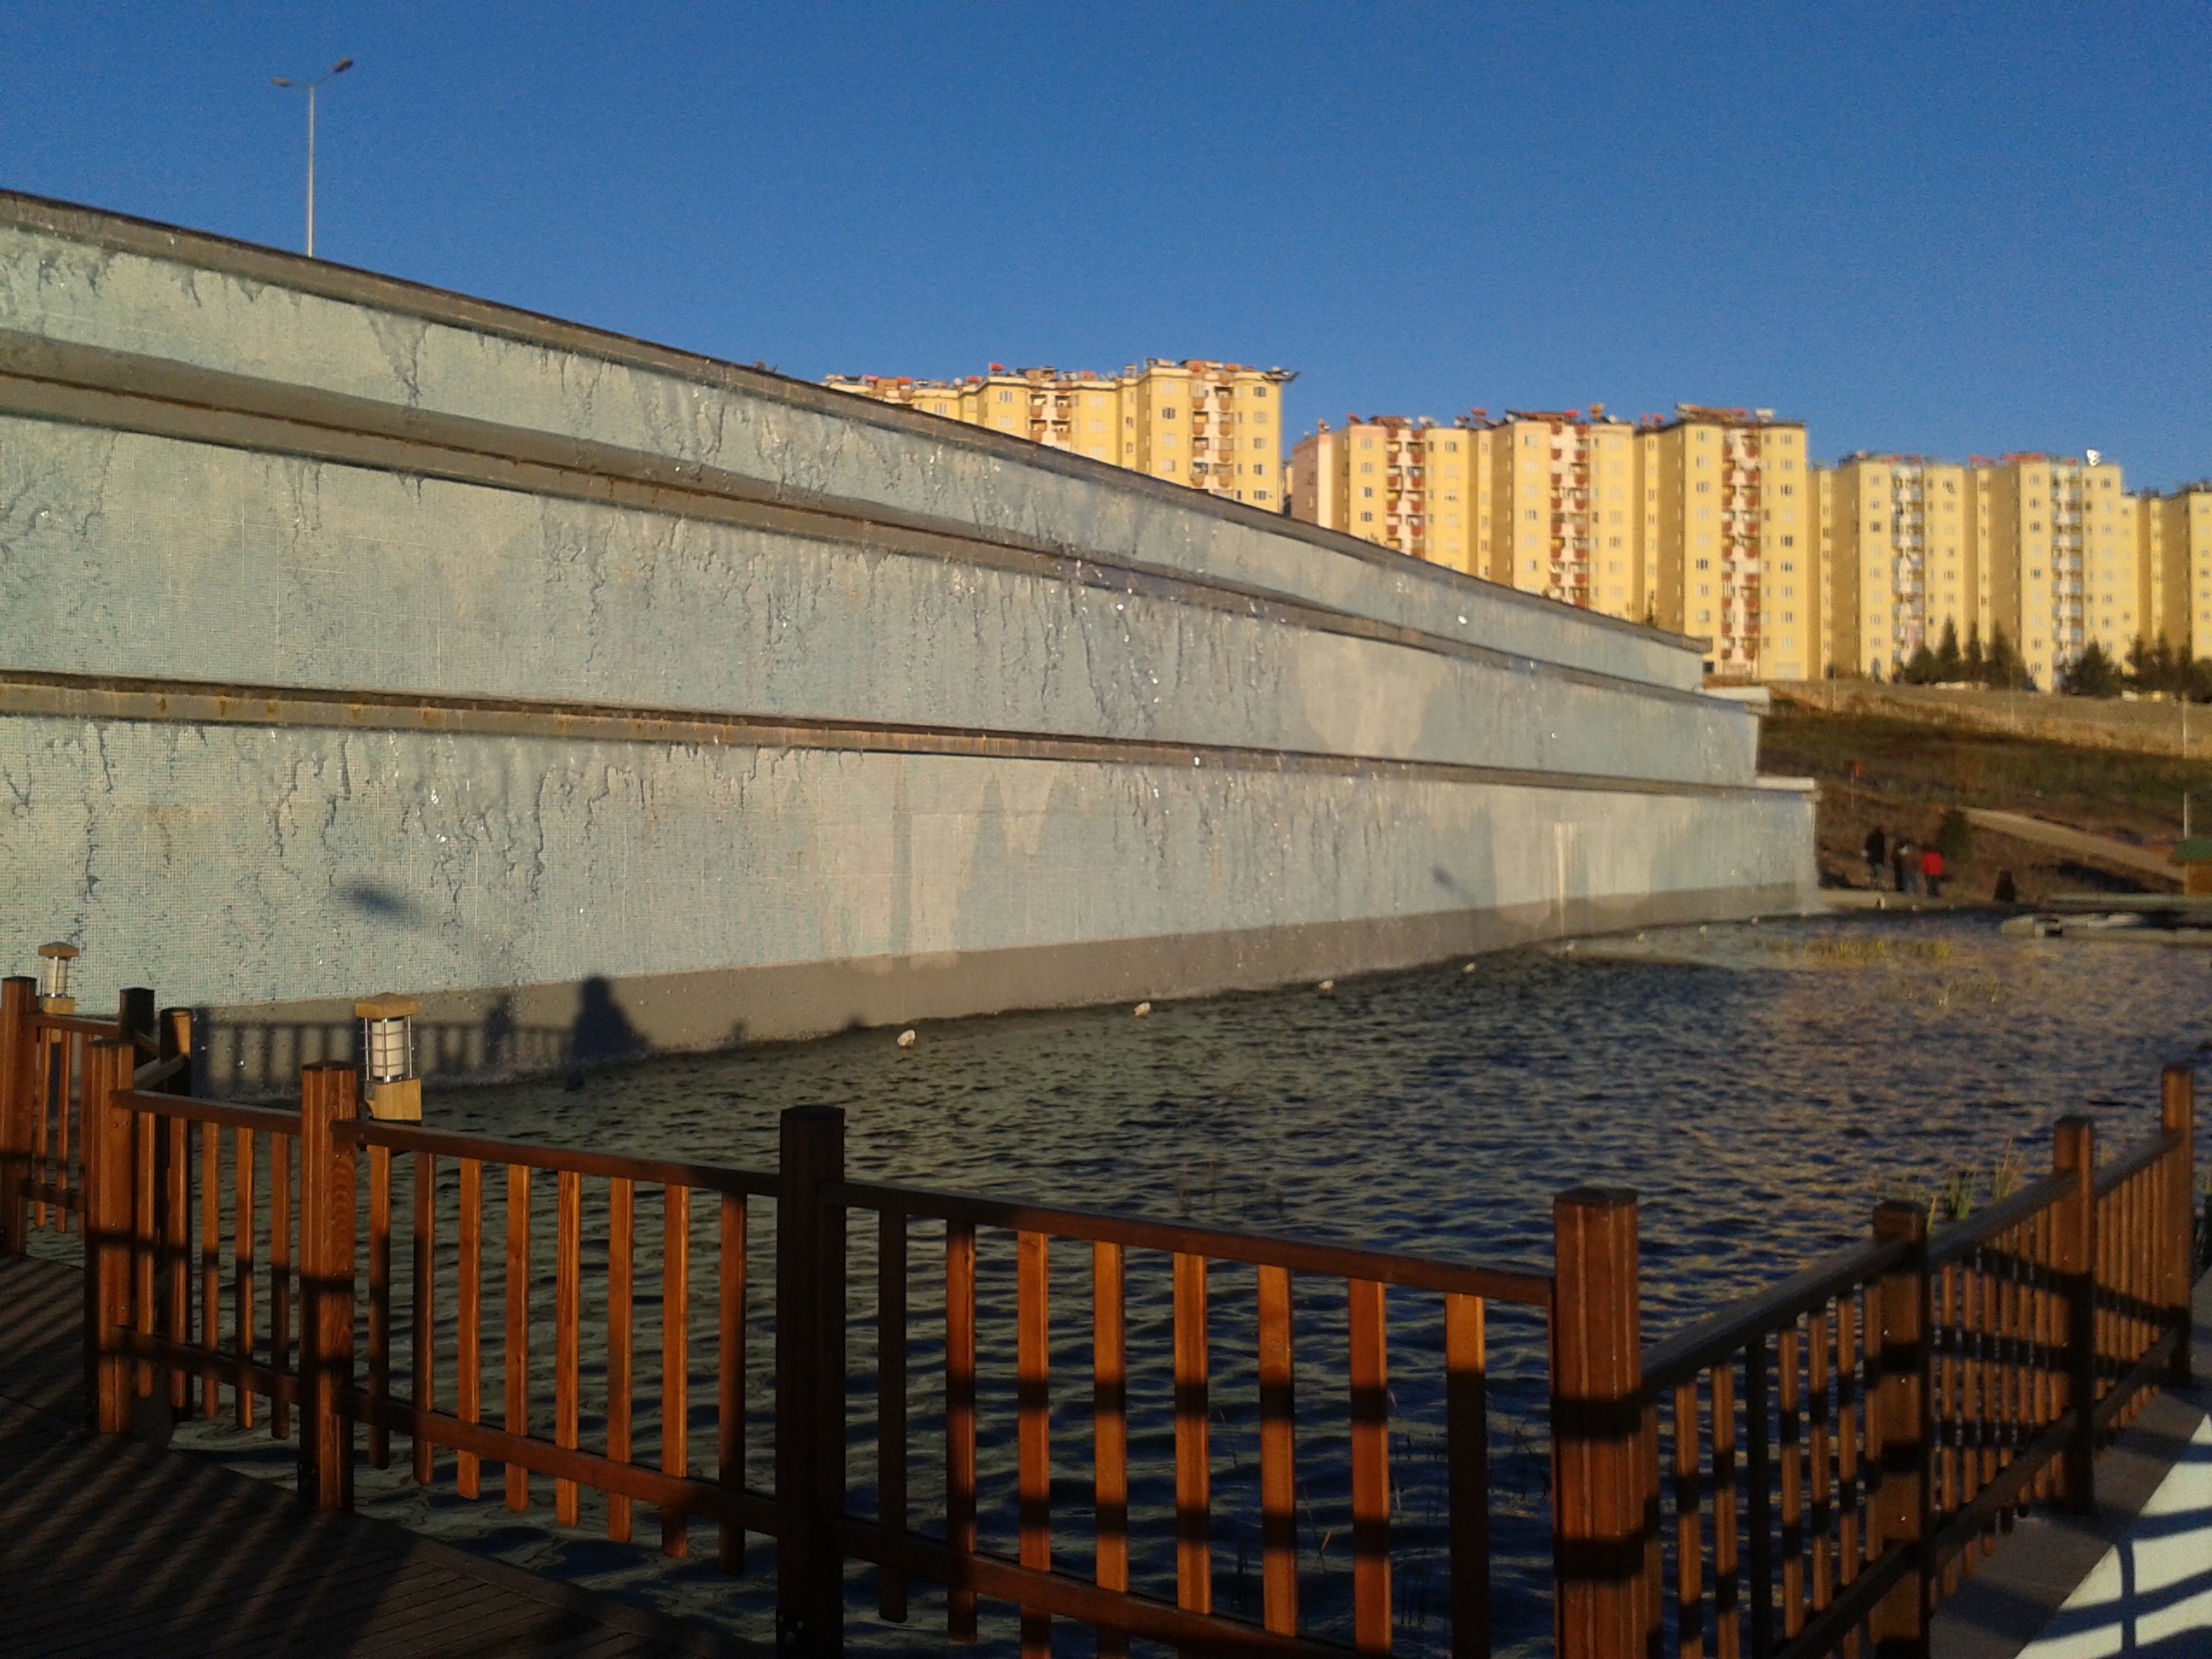
waterfall, architecture, bridge, palace, facade, waterway, gaziantep, shlalpark